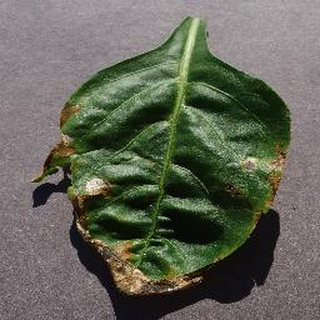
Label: bell_pepper_bacterial_spot